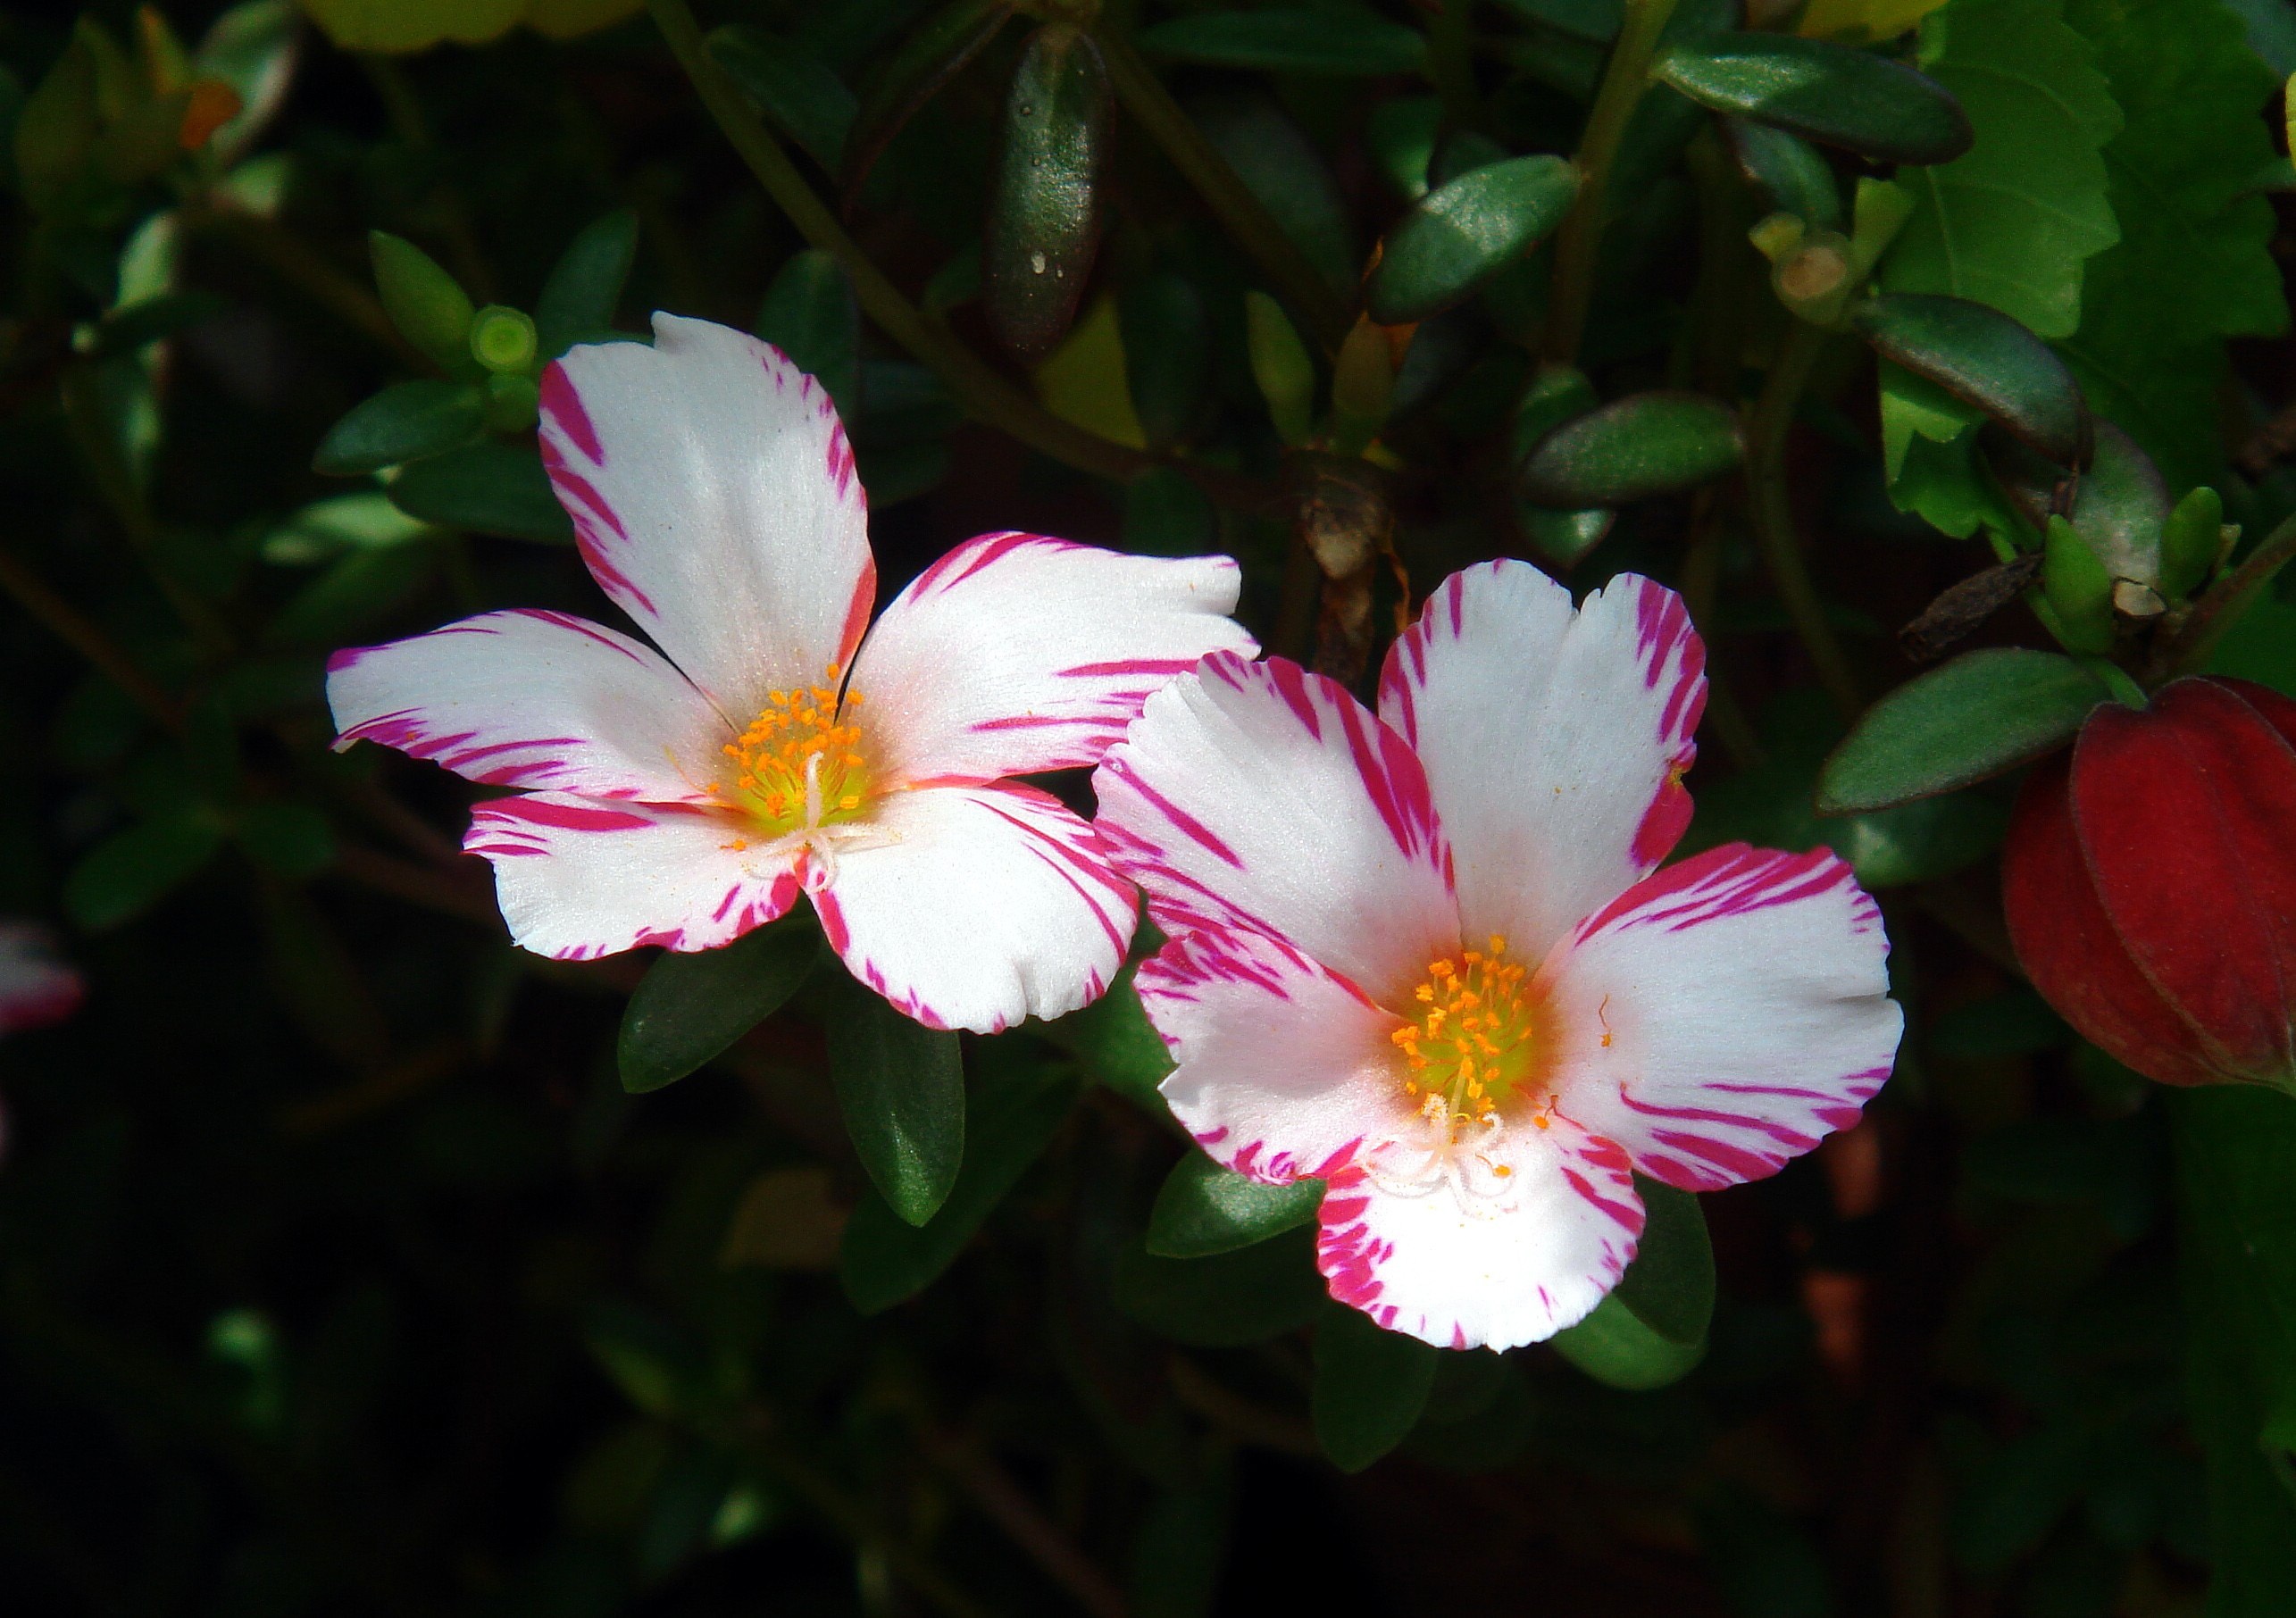
nature, blossom, plant, white, flower, petal, floral, spring, fresh, botany, blooming, yellow, pink, flora, wildflower, flowers, petals, blossoms, plumeria, macro photography, flowering plant, land plant